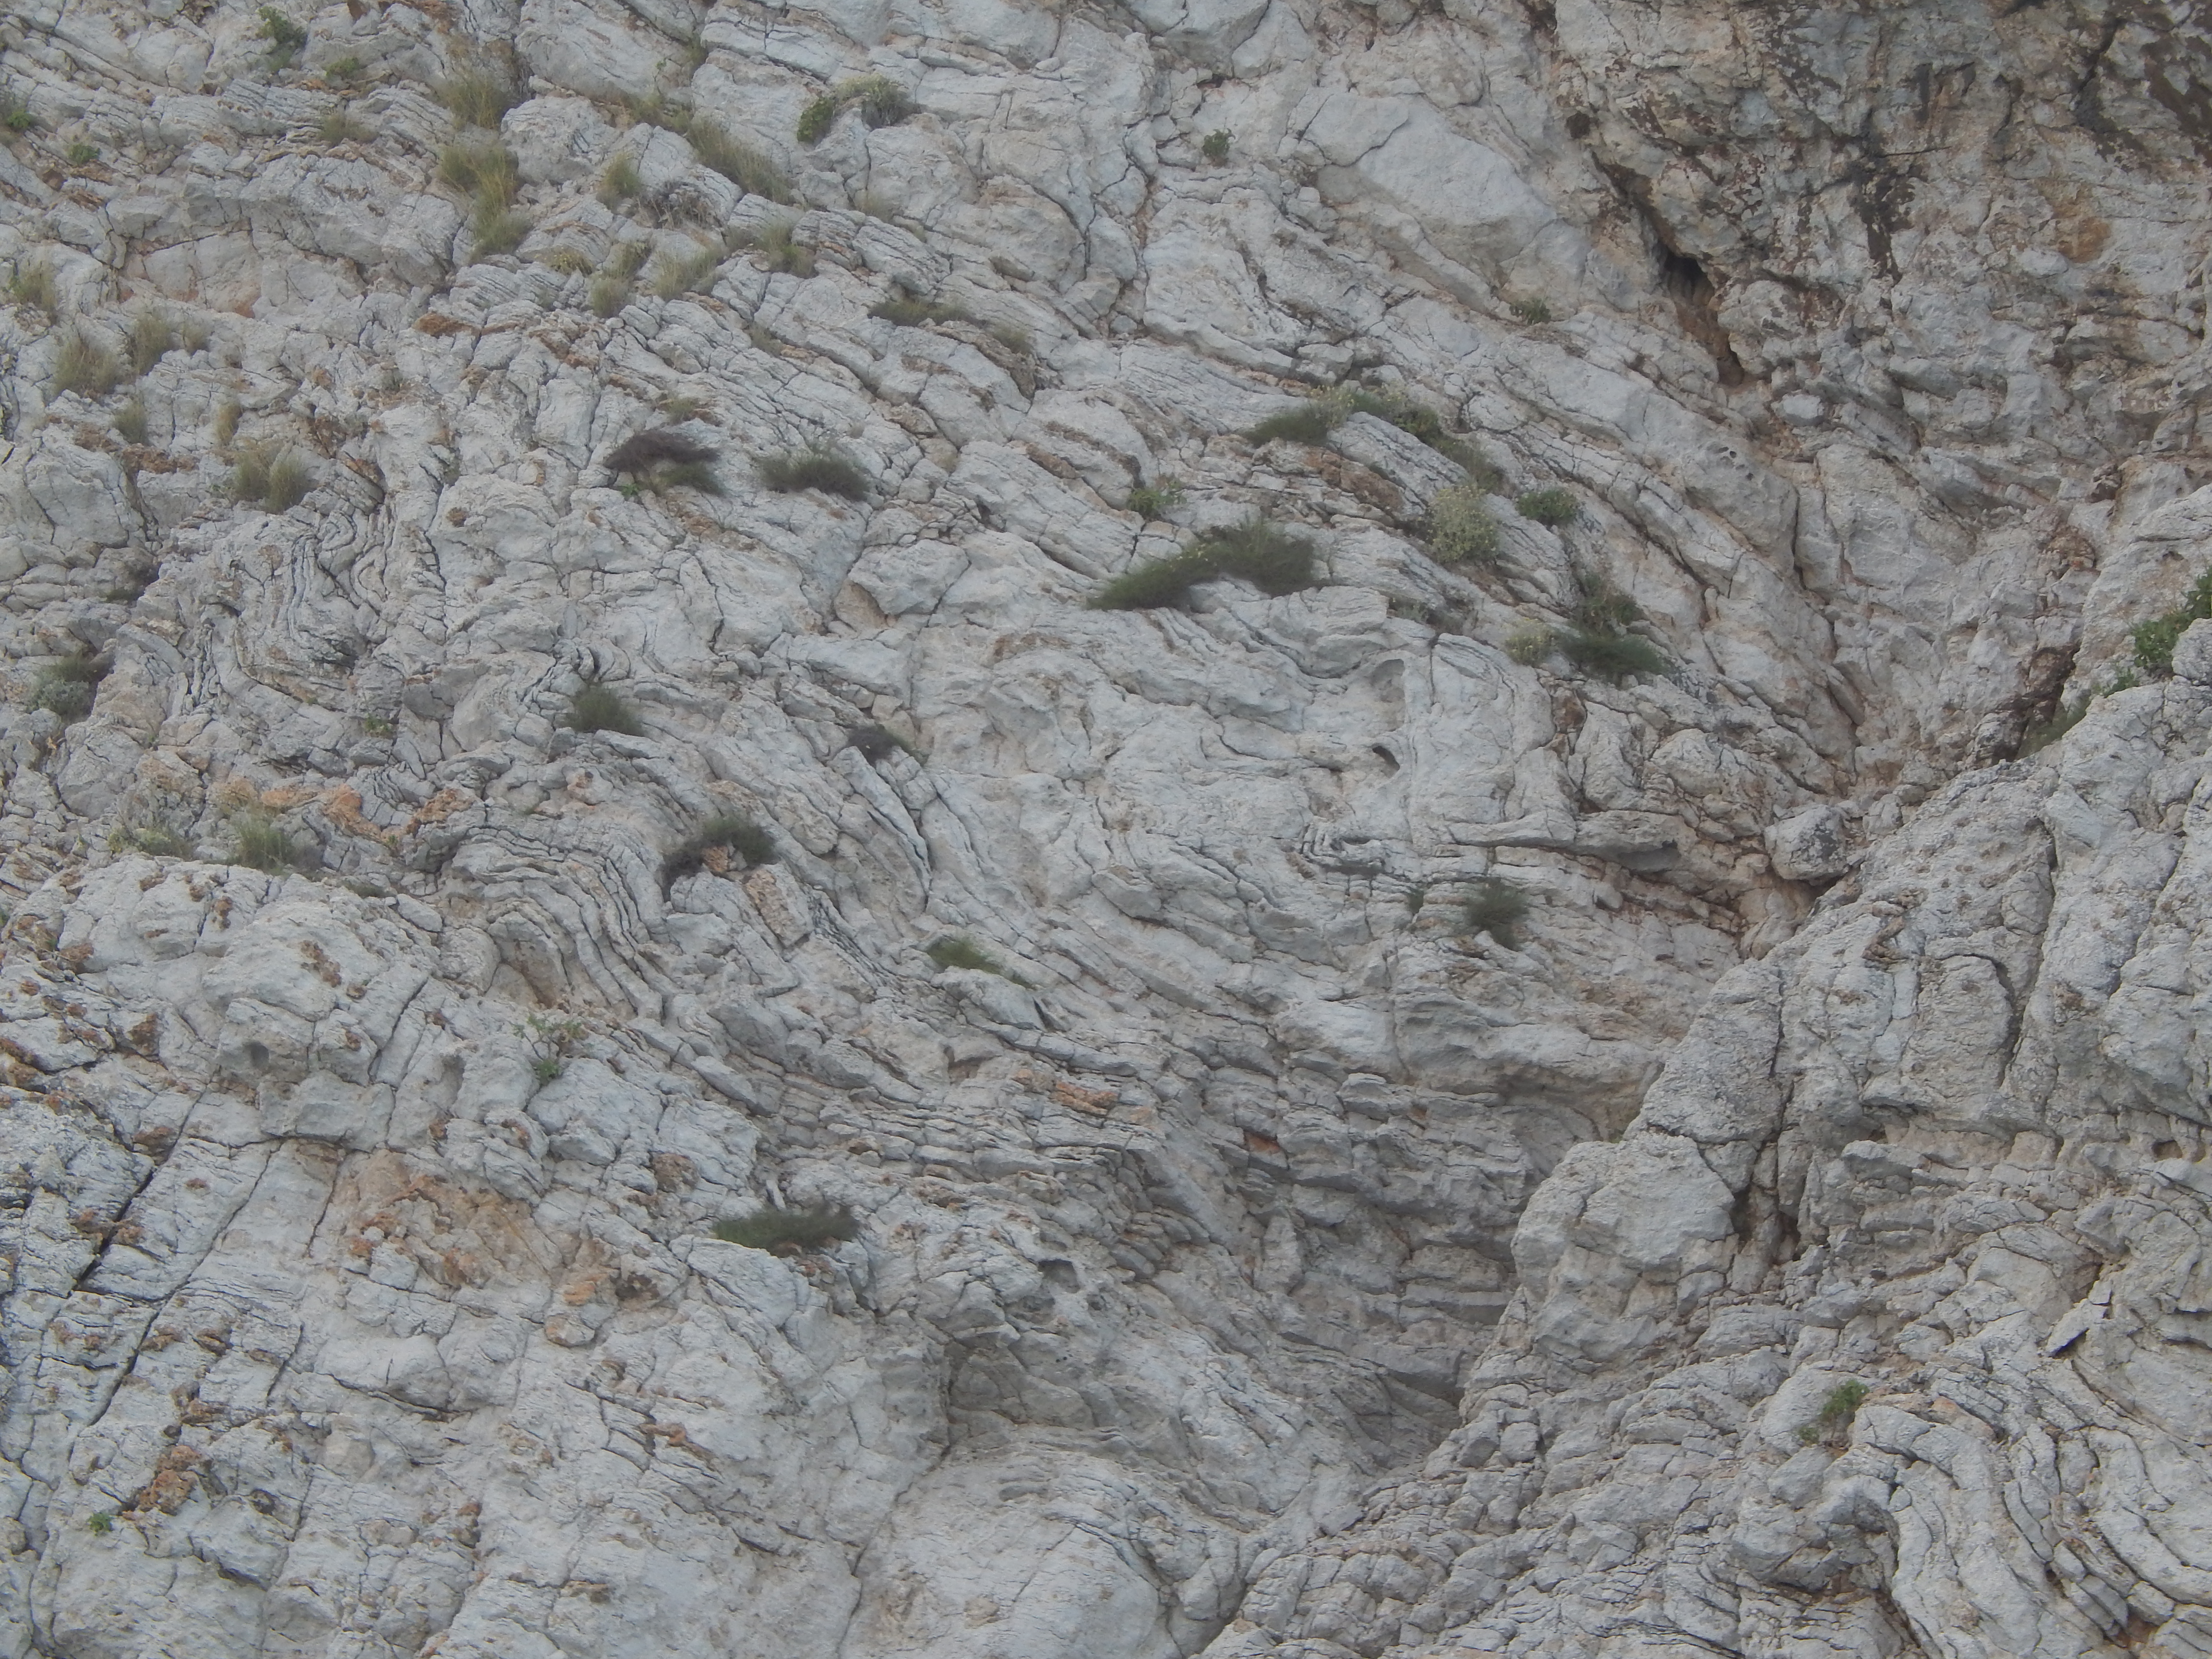
stone, texture, masonry, wall, natural, rock, stones, background, seamless, stacked, pattern, fence, design, old, wallpaper, construction, surface, rough, solid, grunge, concrete, backdrop, architecture, house, garden, bedrock, geology, outcrop, fault, igneous rock, limestone, sill, formation